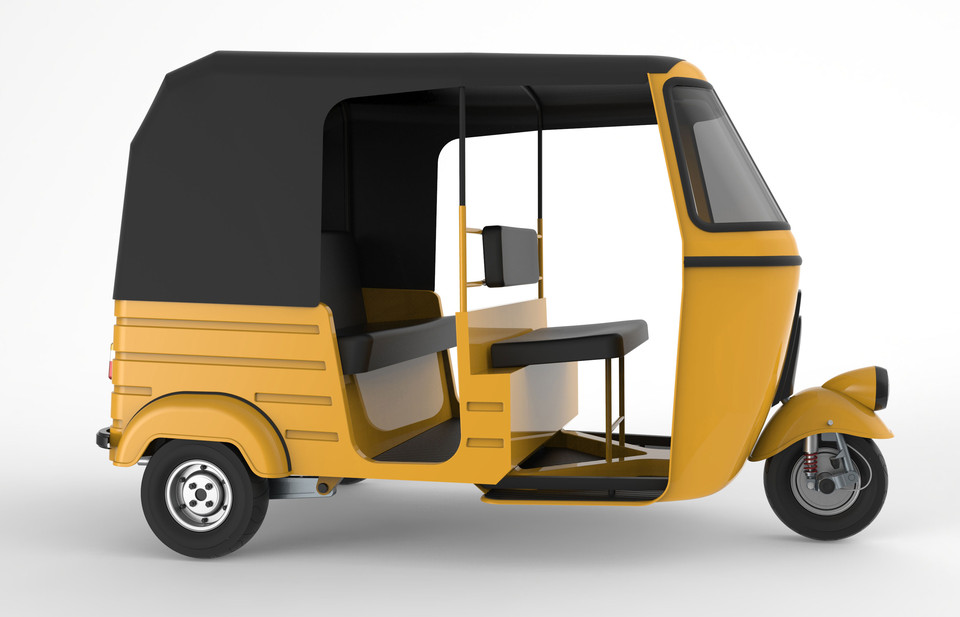
Vehicle type: Auto Rickshaws